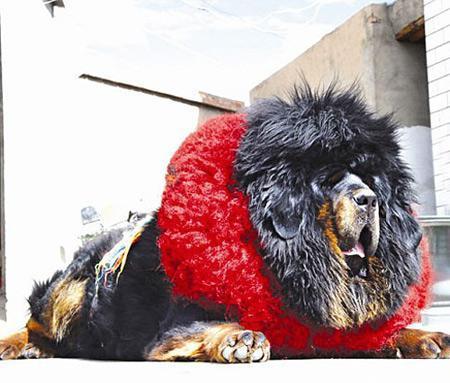
Tibetan_mastiff